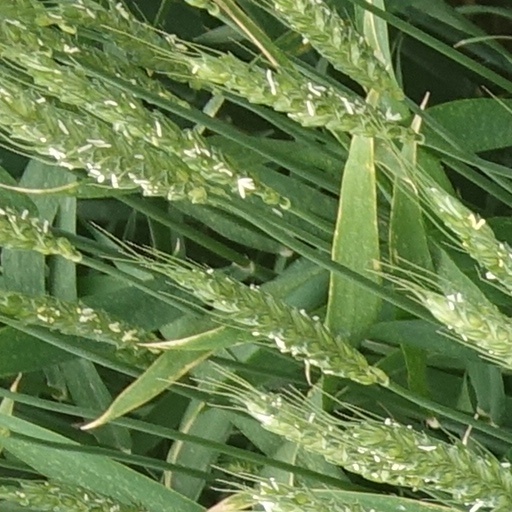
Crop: wheat